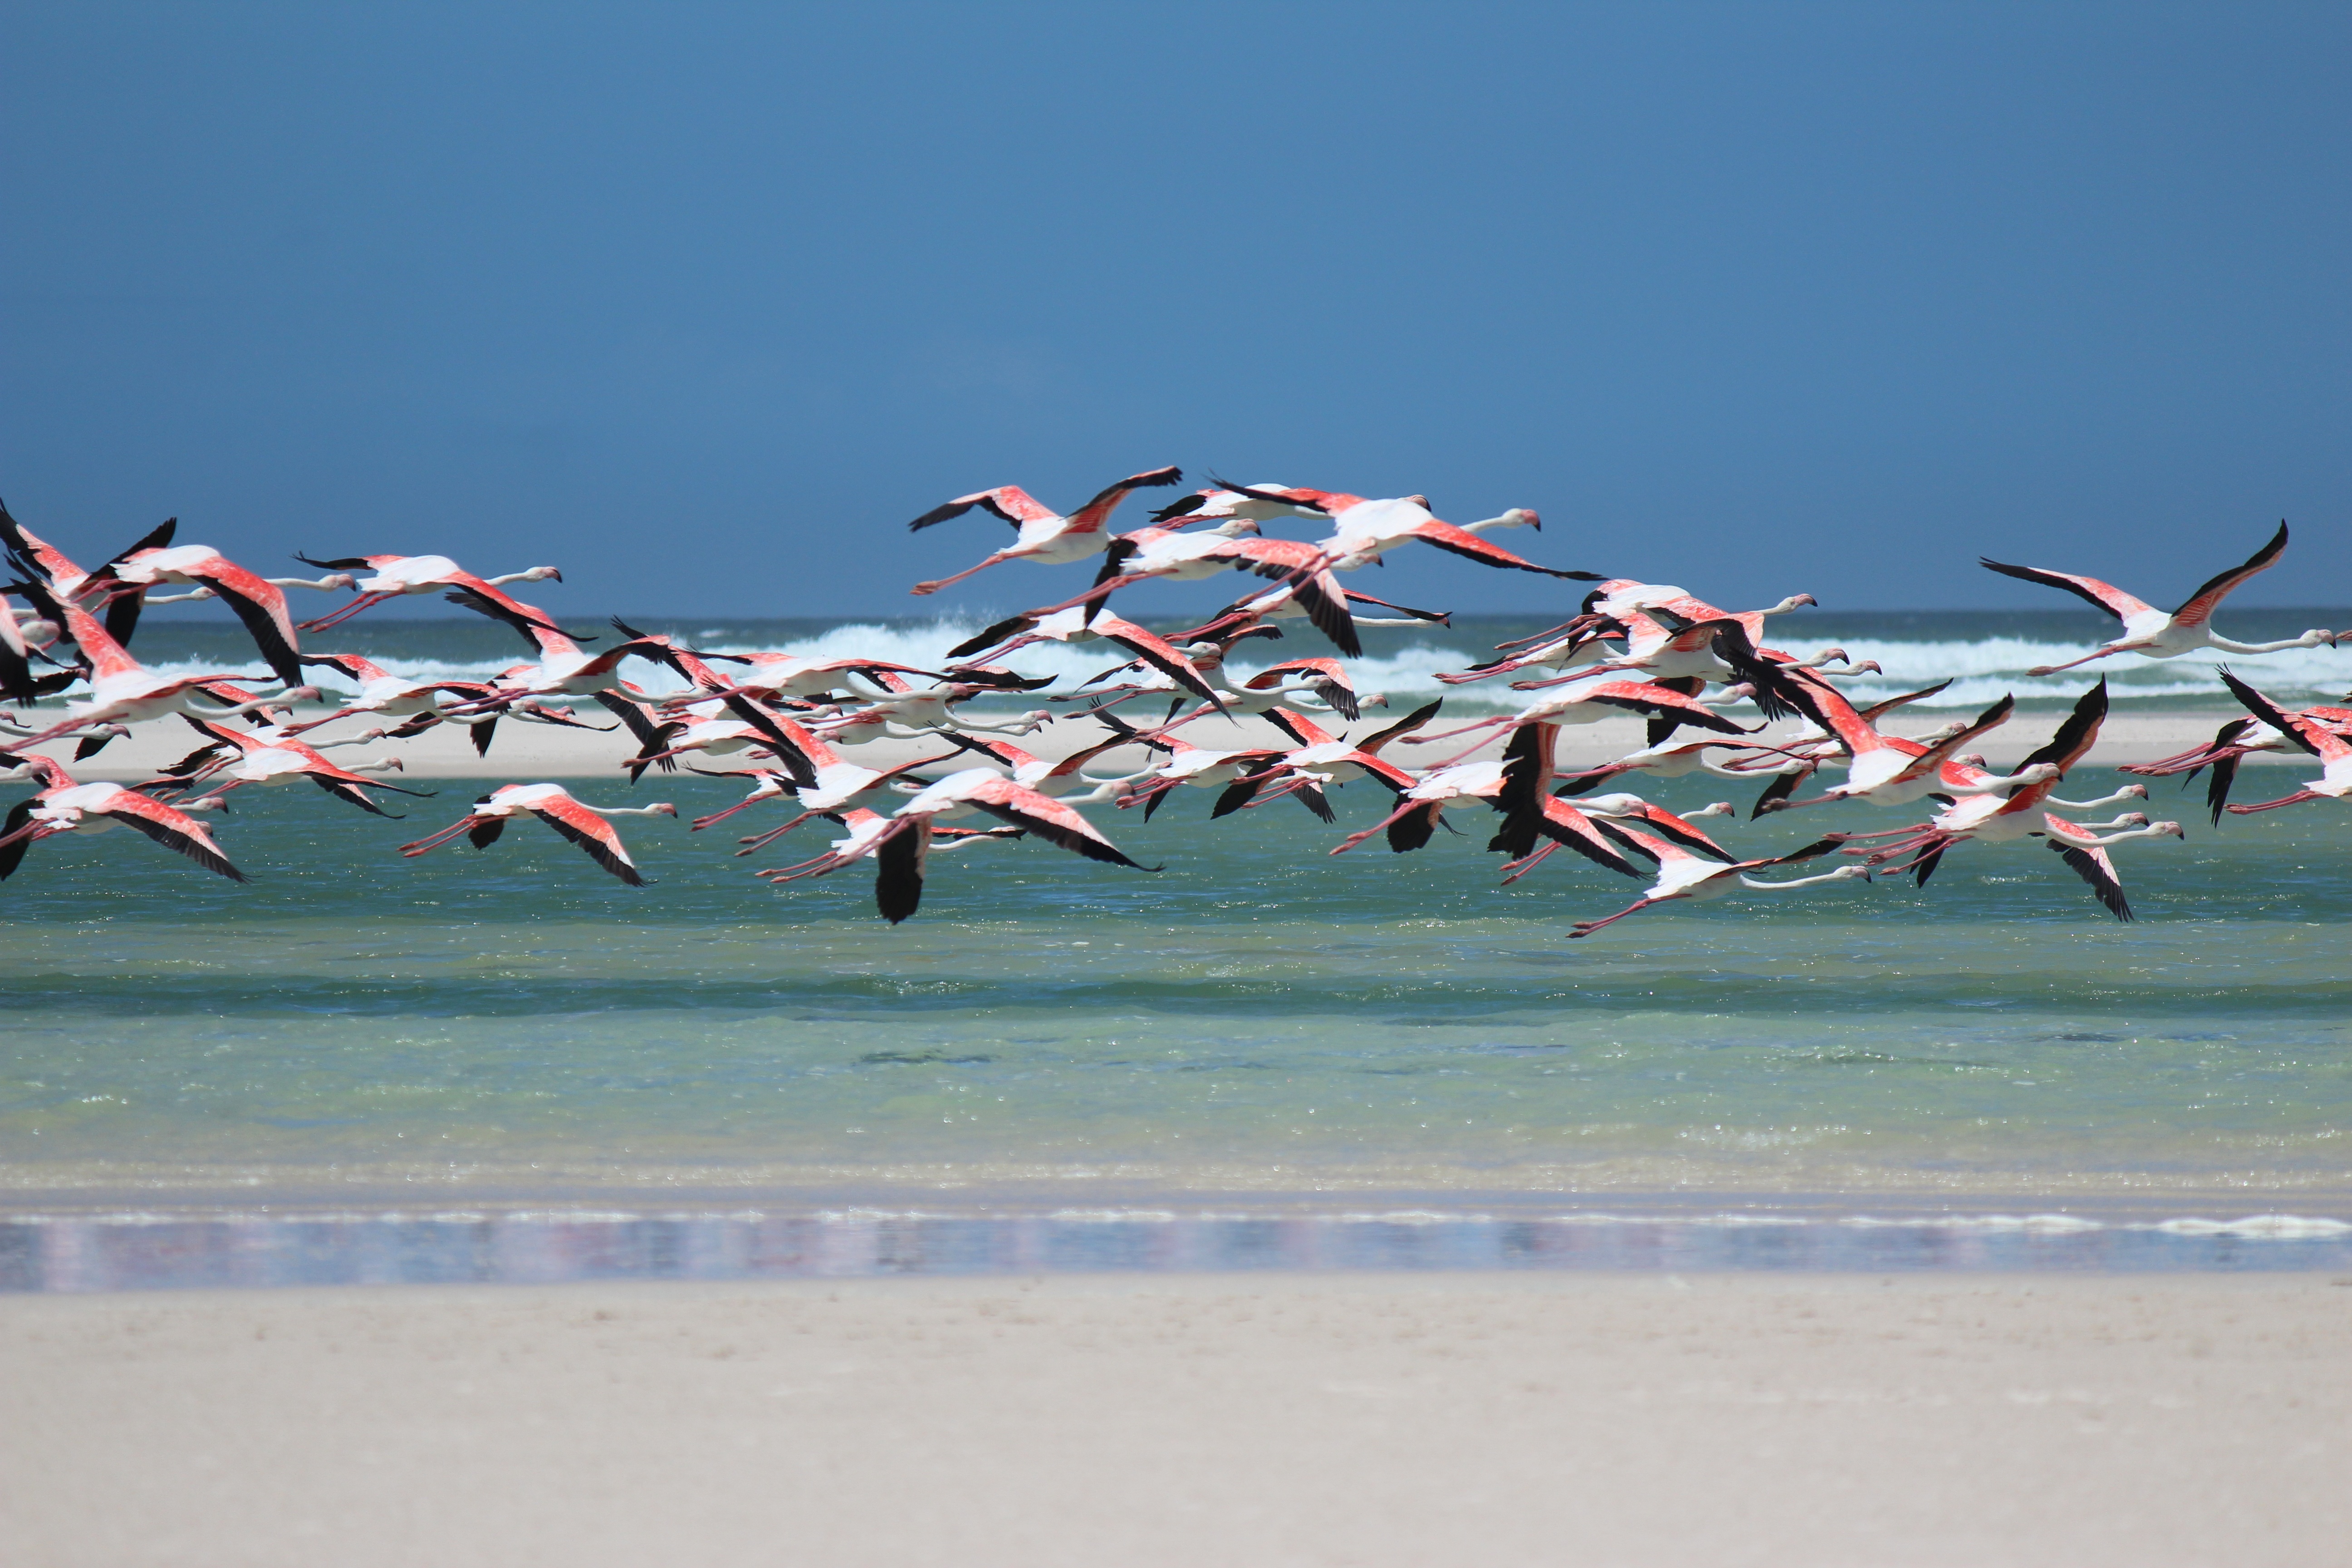
beach, sea, nature, bird, wing, wind, seabird, flock, vehicle, flight, flamingo, water bird, south africa, bird migration, atmosphere of earth, animal migration